Elohim Prandi

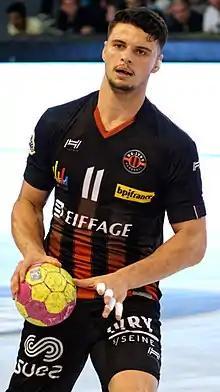
Prandi in 2017

Elohim Prandi (born 24 August 1998) is a French professional handball player for Paris Saint-Germain Handball and the French national team.